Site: brandenburg
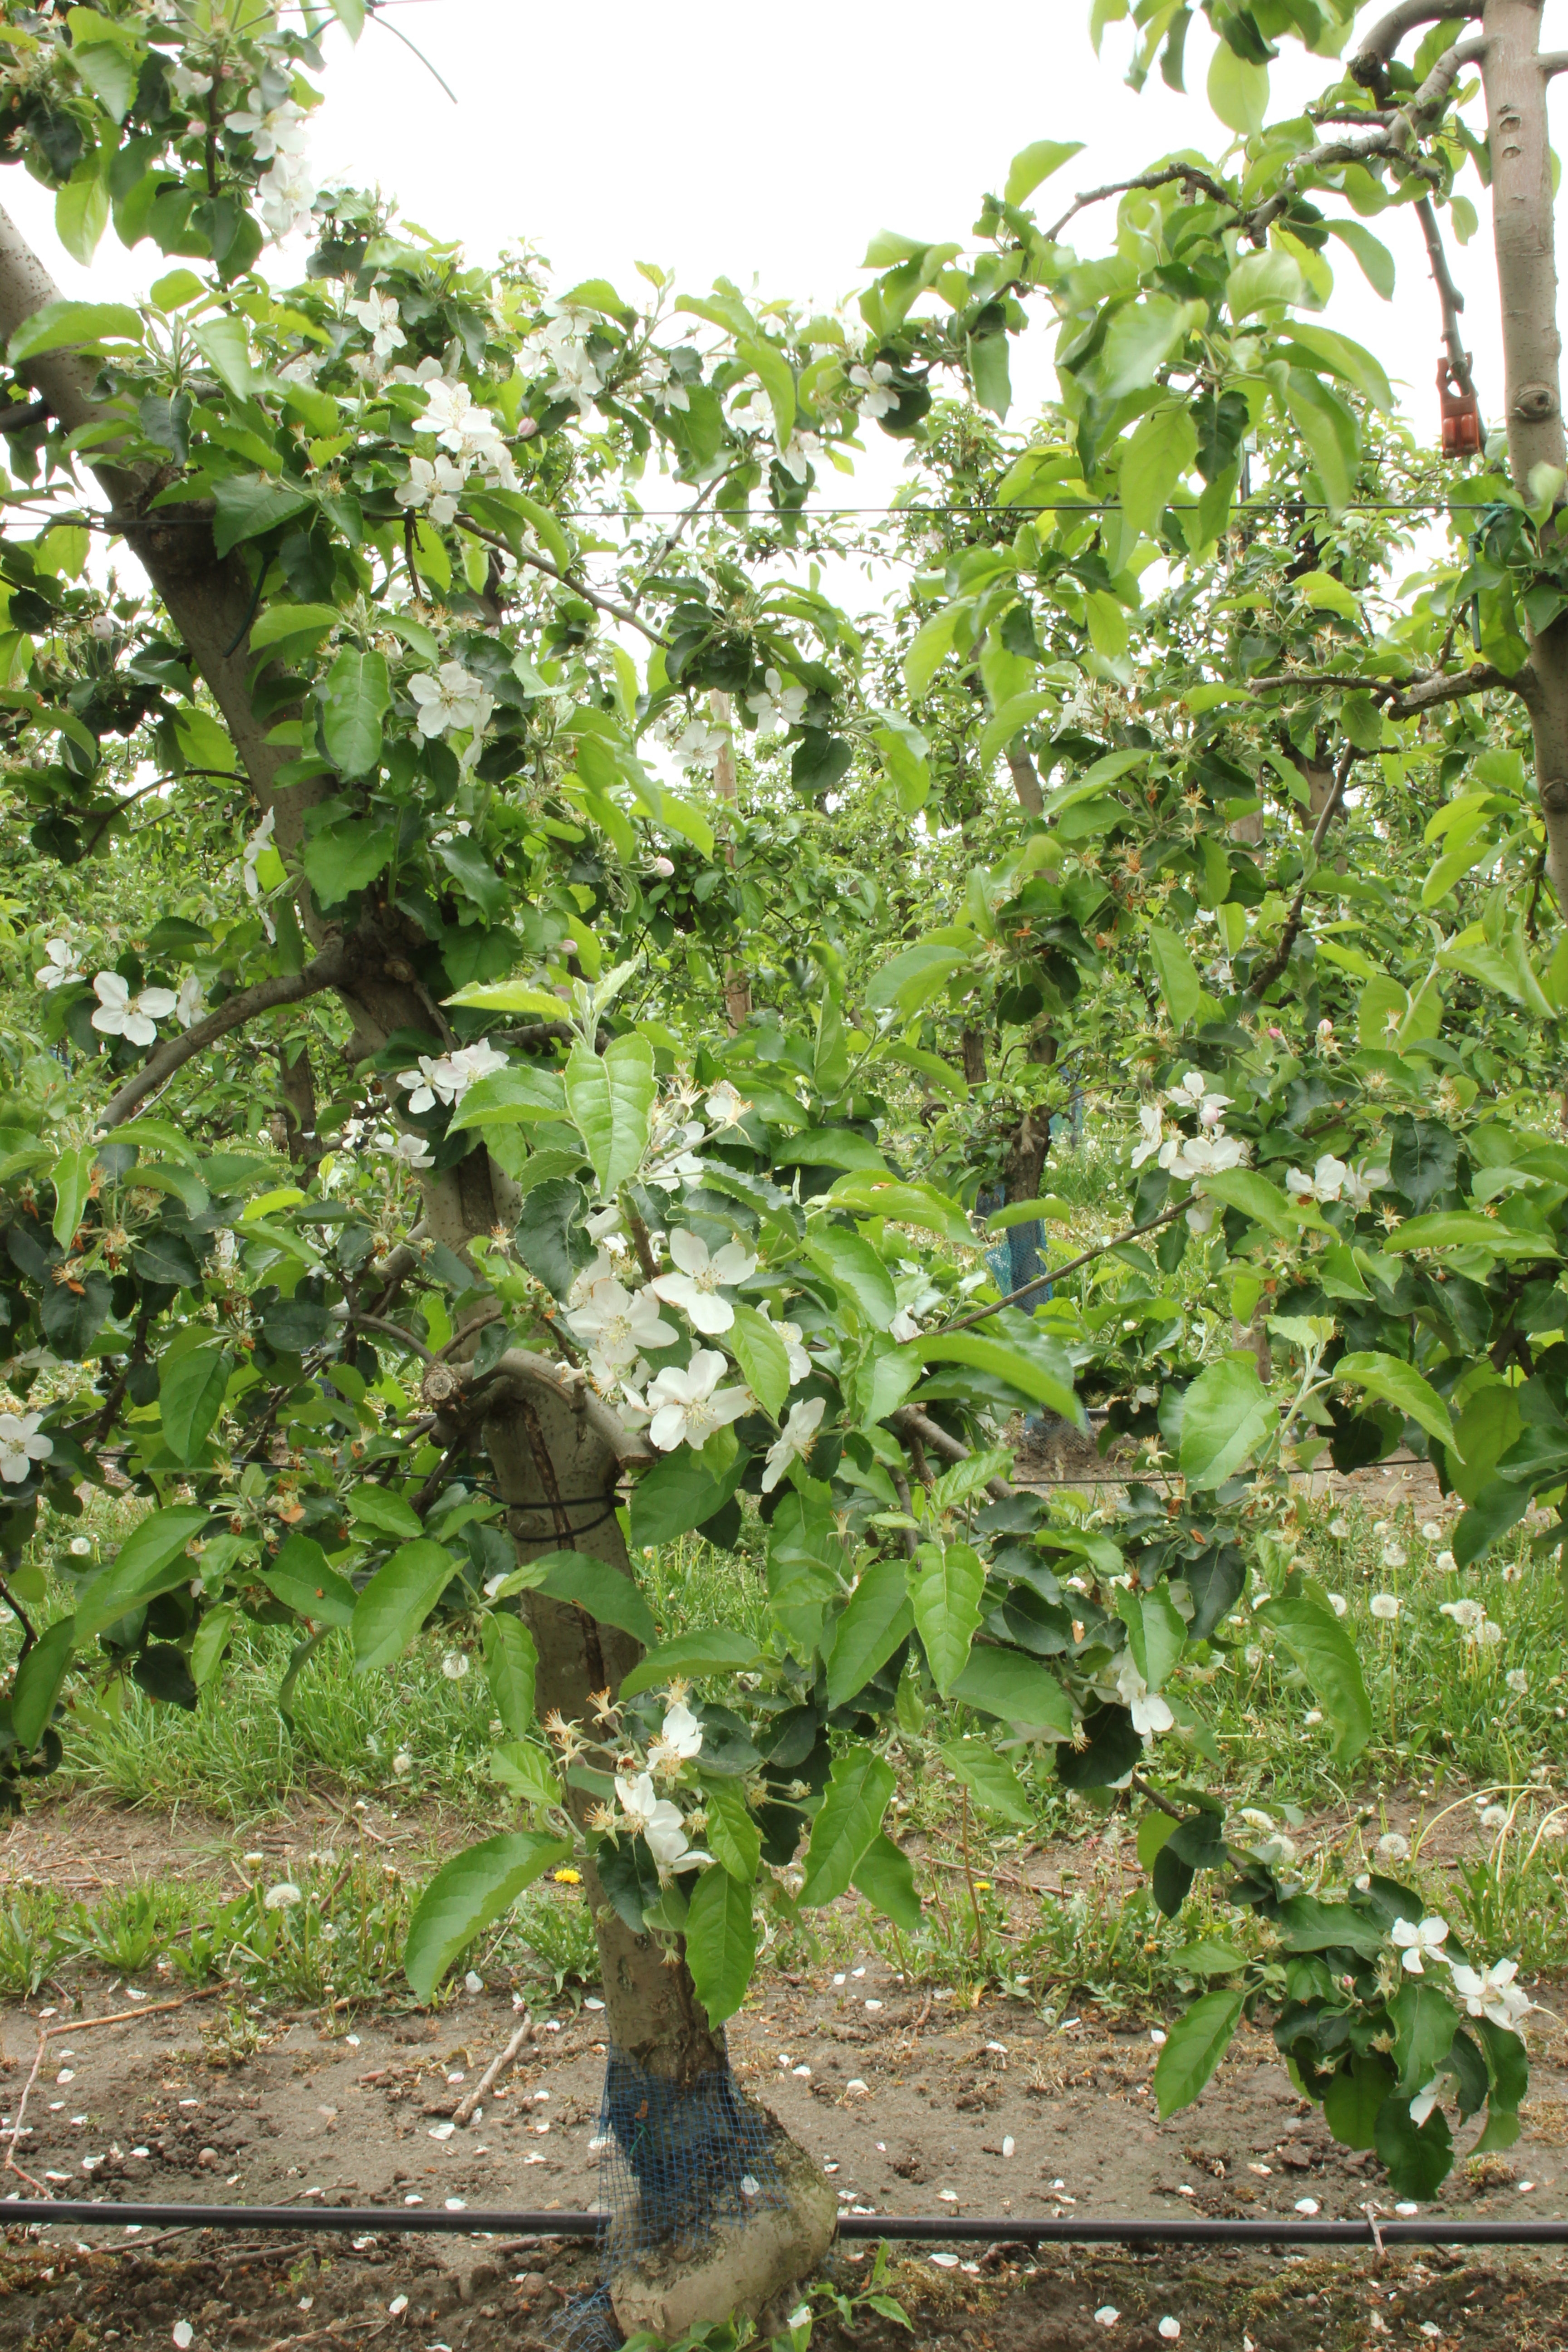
Growth stage (BBCH 67): Flowering